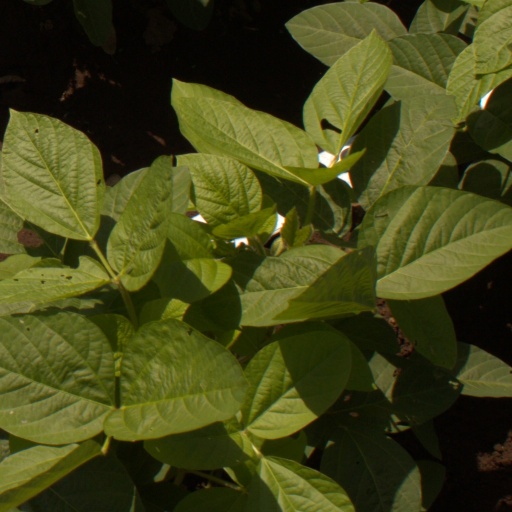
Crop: soybean